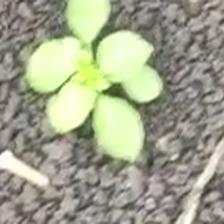
Weed species: Kena_(Commplina_benghalensio)